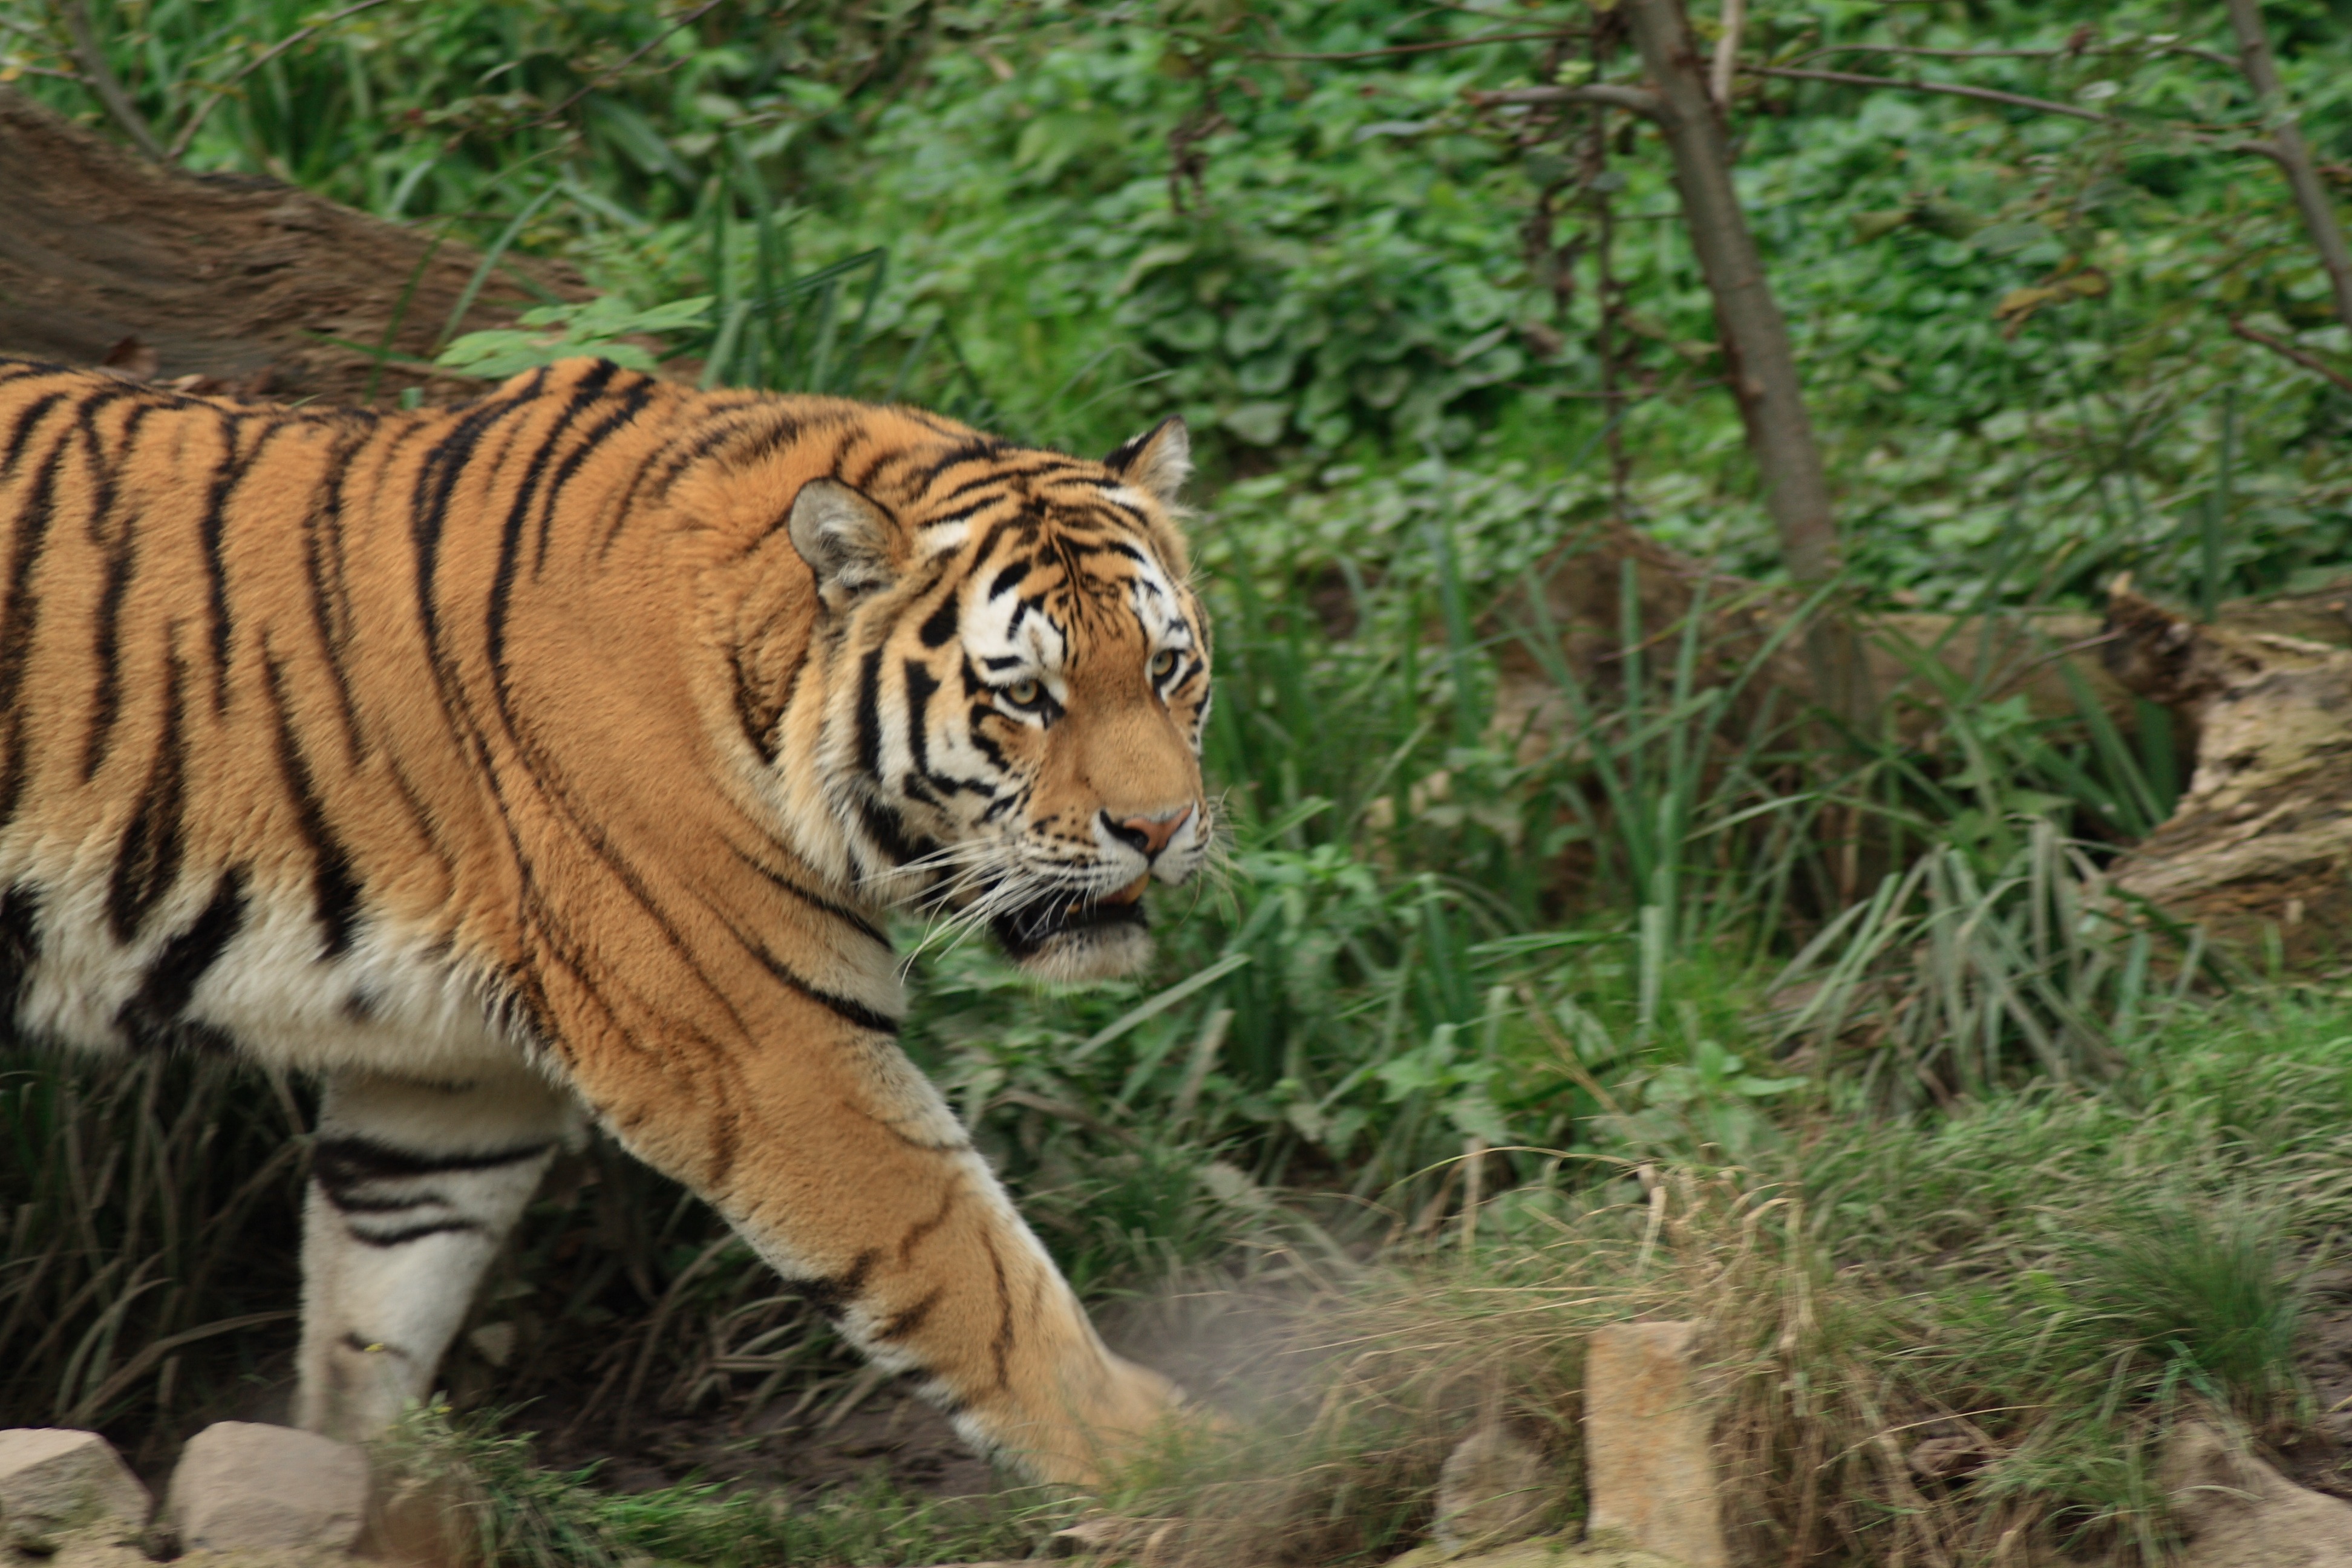
wildlife, zoo, jungle, cat, mammal, predator, fauna, tiger, vertebrate, safari, big cats, cat like mammal, tiger paw